Confederate Memorial Chapel

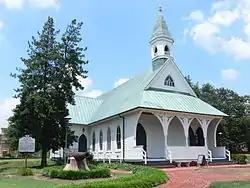
Confederate Memorial Chapel, July 2011

Confederate Memorial Chapel is a historic interdenominational memorial chapel located in Richmond, Virginia. Dedicated on May 8, 1887, it is a white frame, Gothic Revival style structure with a clipped gable roof of grey tin and a belfry. The funds to build the chapel, which totaled $4,000, were raised by private citizens, veterans, and through the proceeds of benefit auctions of donated tobacco.